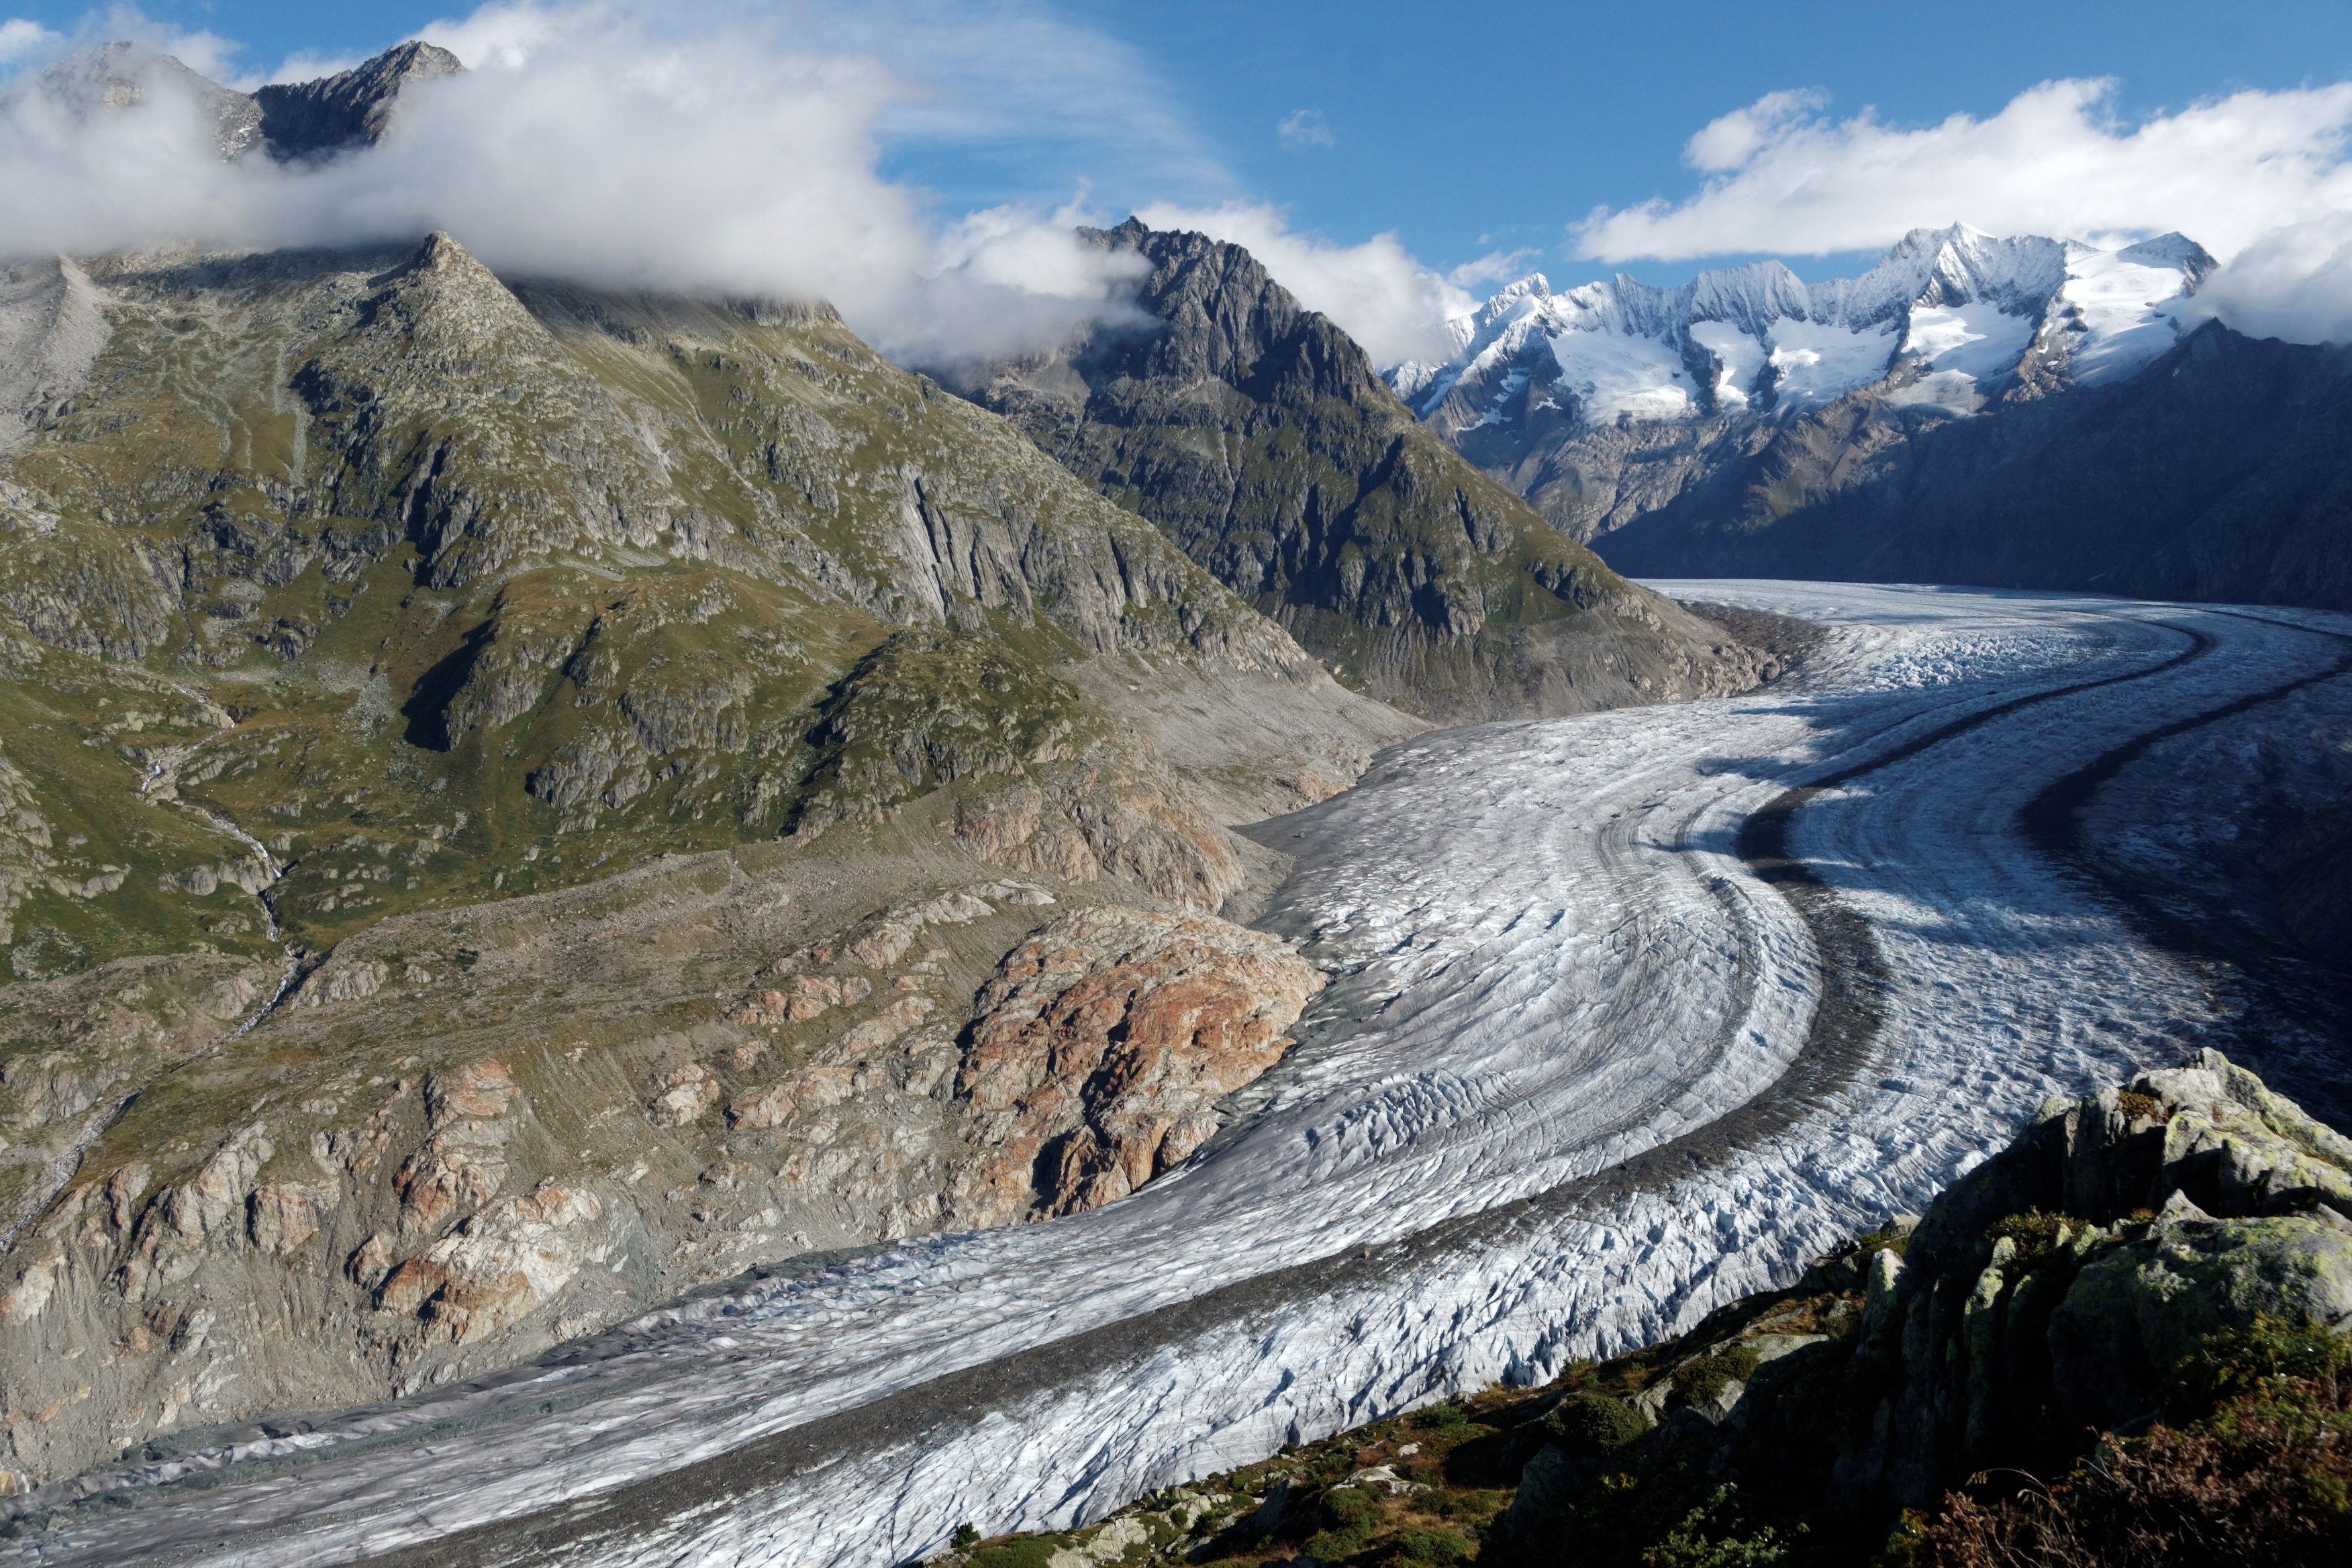
landscape, nature, wilderness, walking, mountain, snow, lake, adventure, valley, mountain range, glacier, national park, ridge, geology, alps, plateau, switzerland, fell, cirque, moraine, valais, landform, mountain pass, aletsch glacier, jungfrau region, geographical feature, mountainous landforms, glacial landform